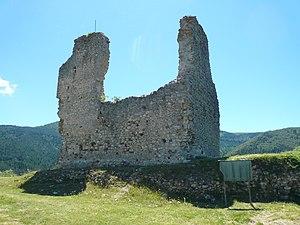
Vue du donjon du château de Montaillou, Ariège, Midi-Pyrénées, France.